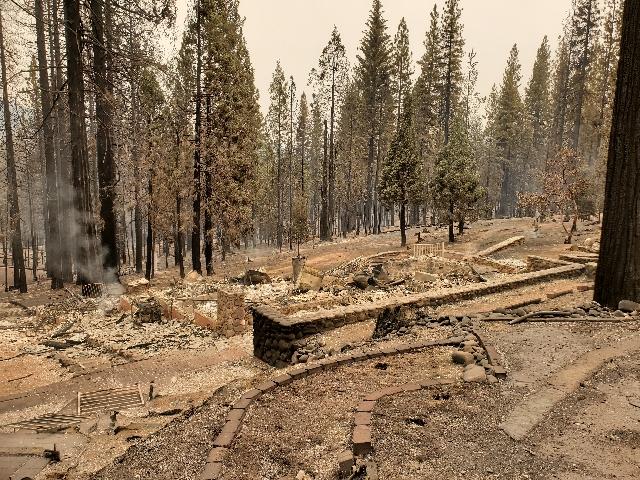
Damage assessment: destroyed